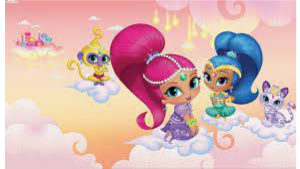
Portrait style: Cartoon Portrait